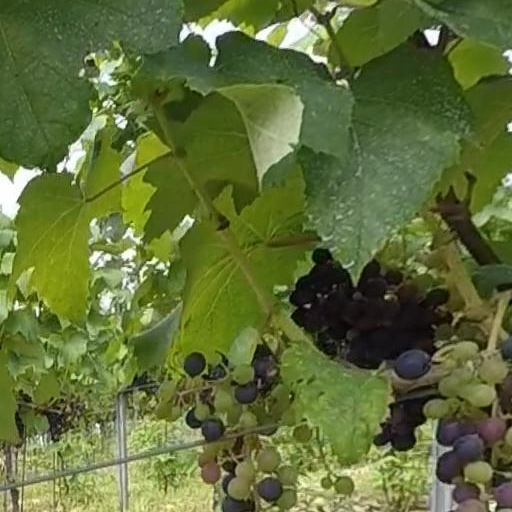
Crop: grape